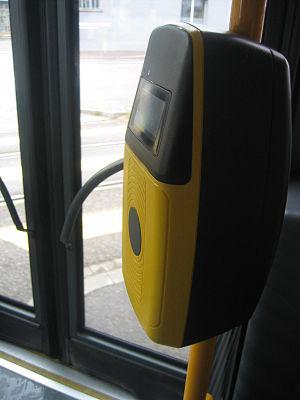
Le valideur des Mercedes-Benz Citaro II BHNS de Distribus.
Distribus est le réseau de bus de Saint-Louis Agglomération. Il se compose de 12 lignes totalisant environ 82 kilomètres et dessert 124 arrêts dont 67 offrent une correspondance avec une autre ligne. Le réseau transporte actuellement environ 6 850 voyageurs par jour.